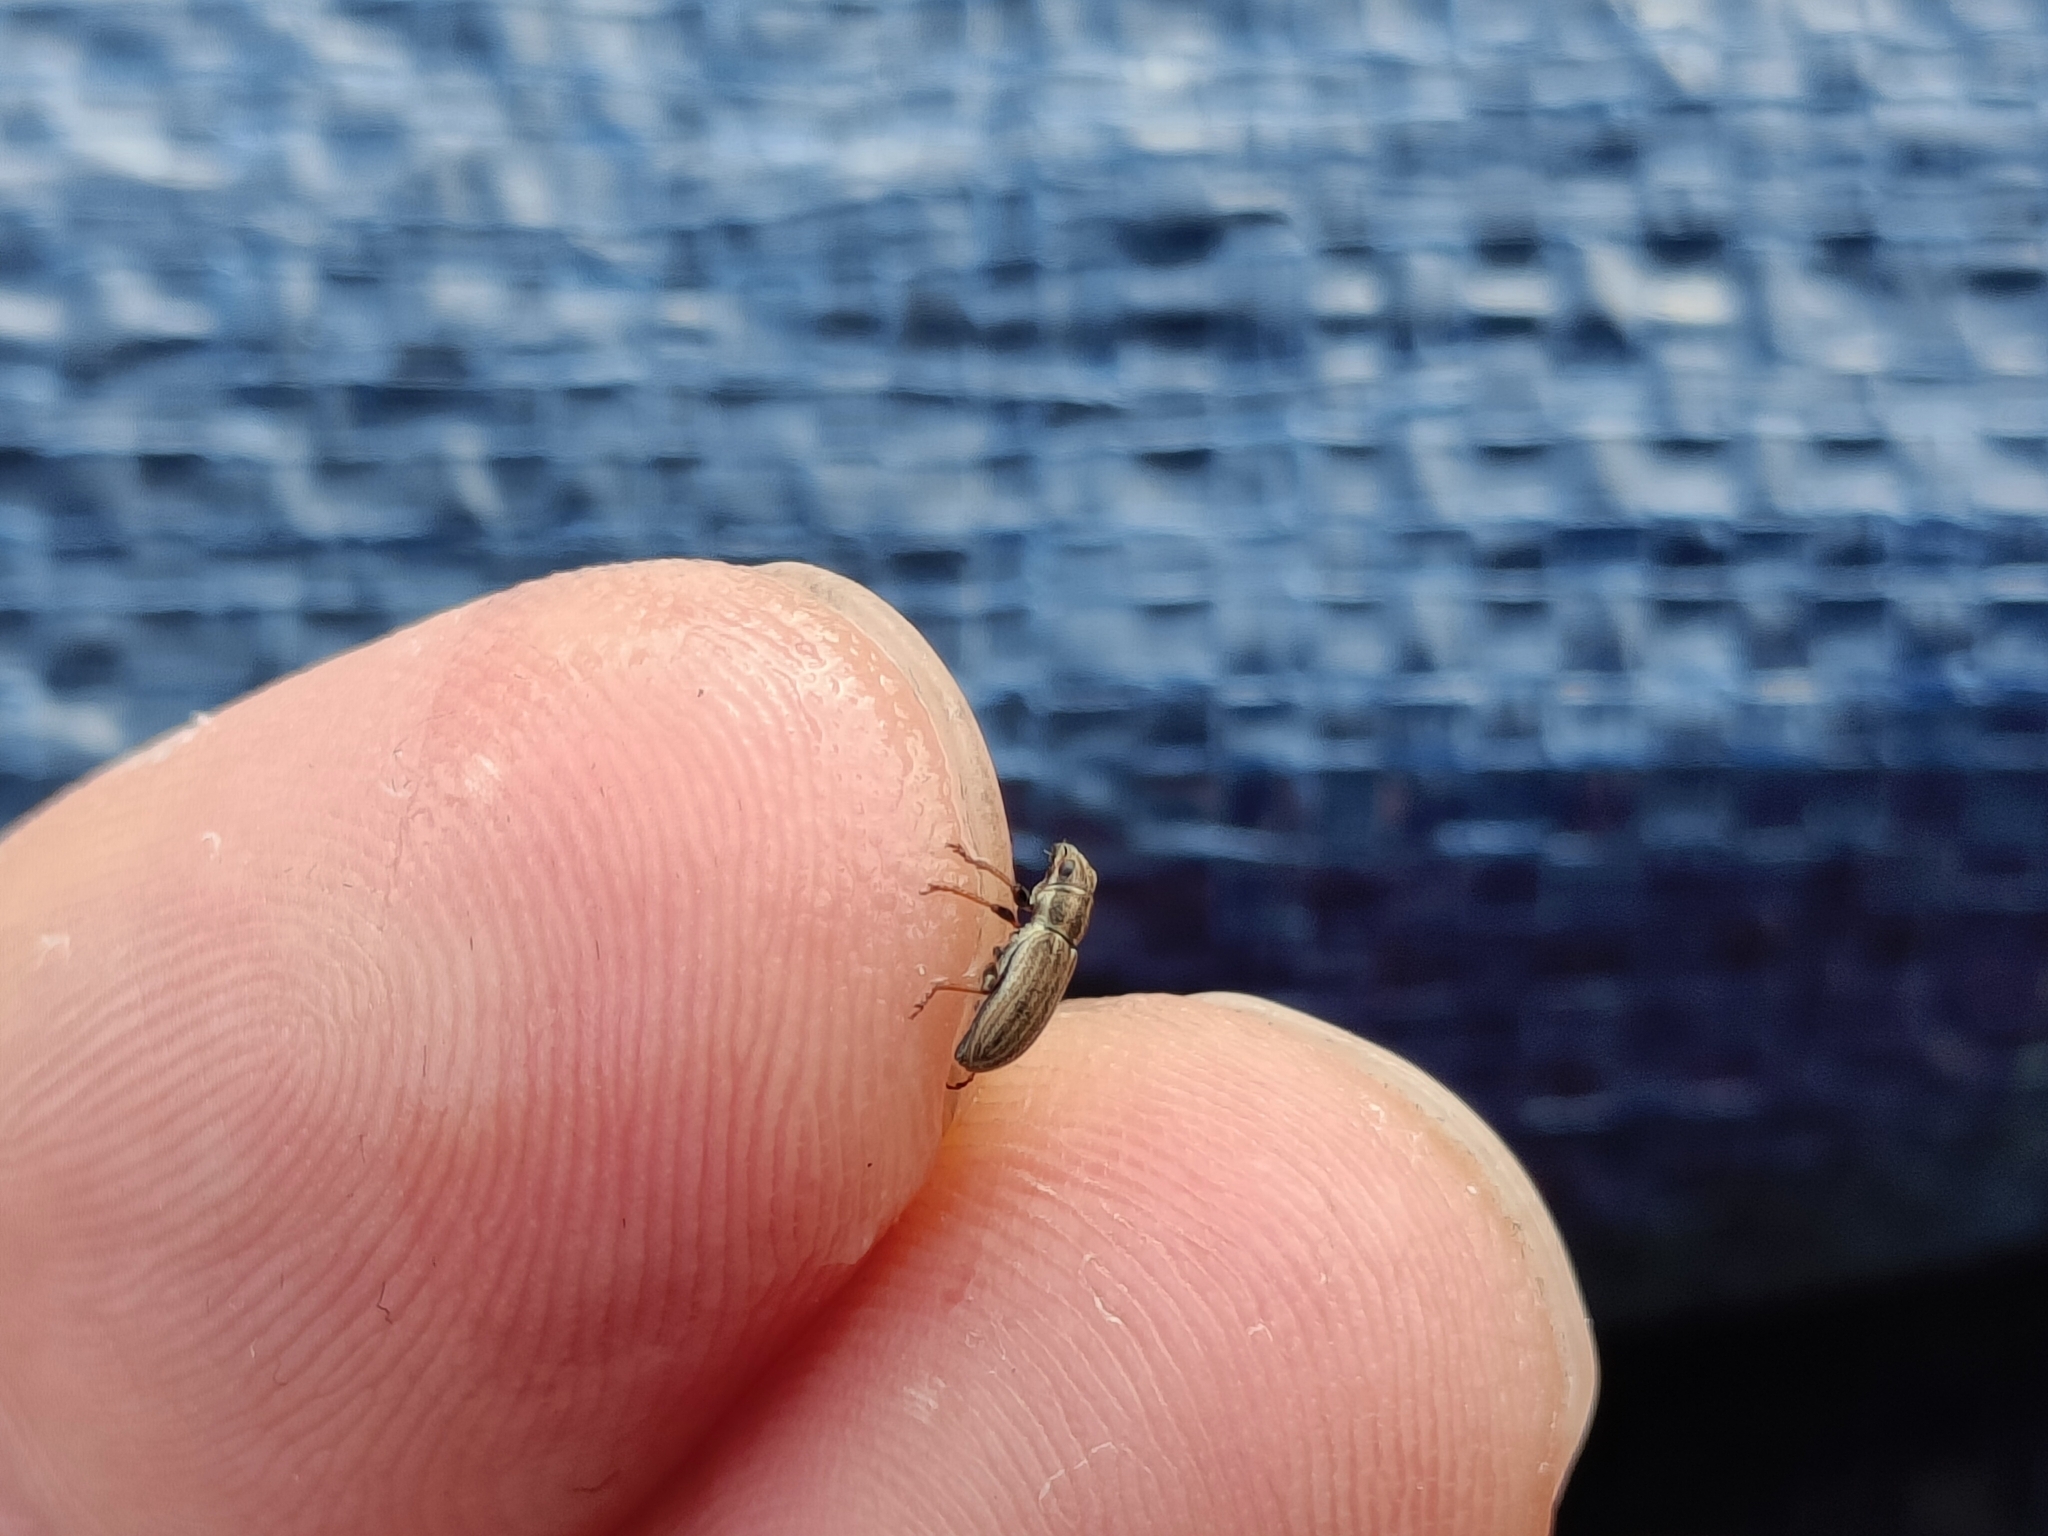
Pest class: pea_leaf_weevil